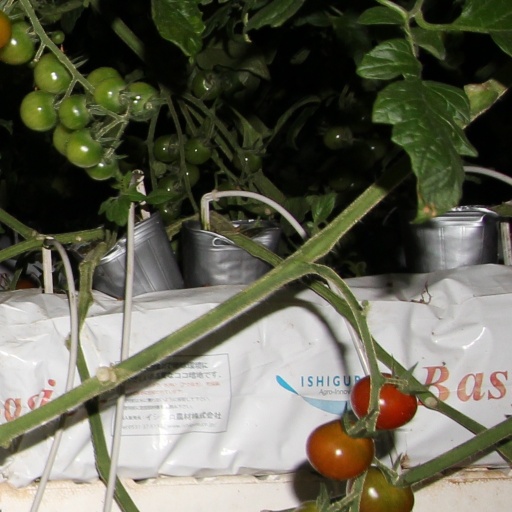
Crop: tomato